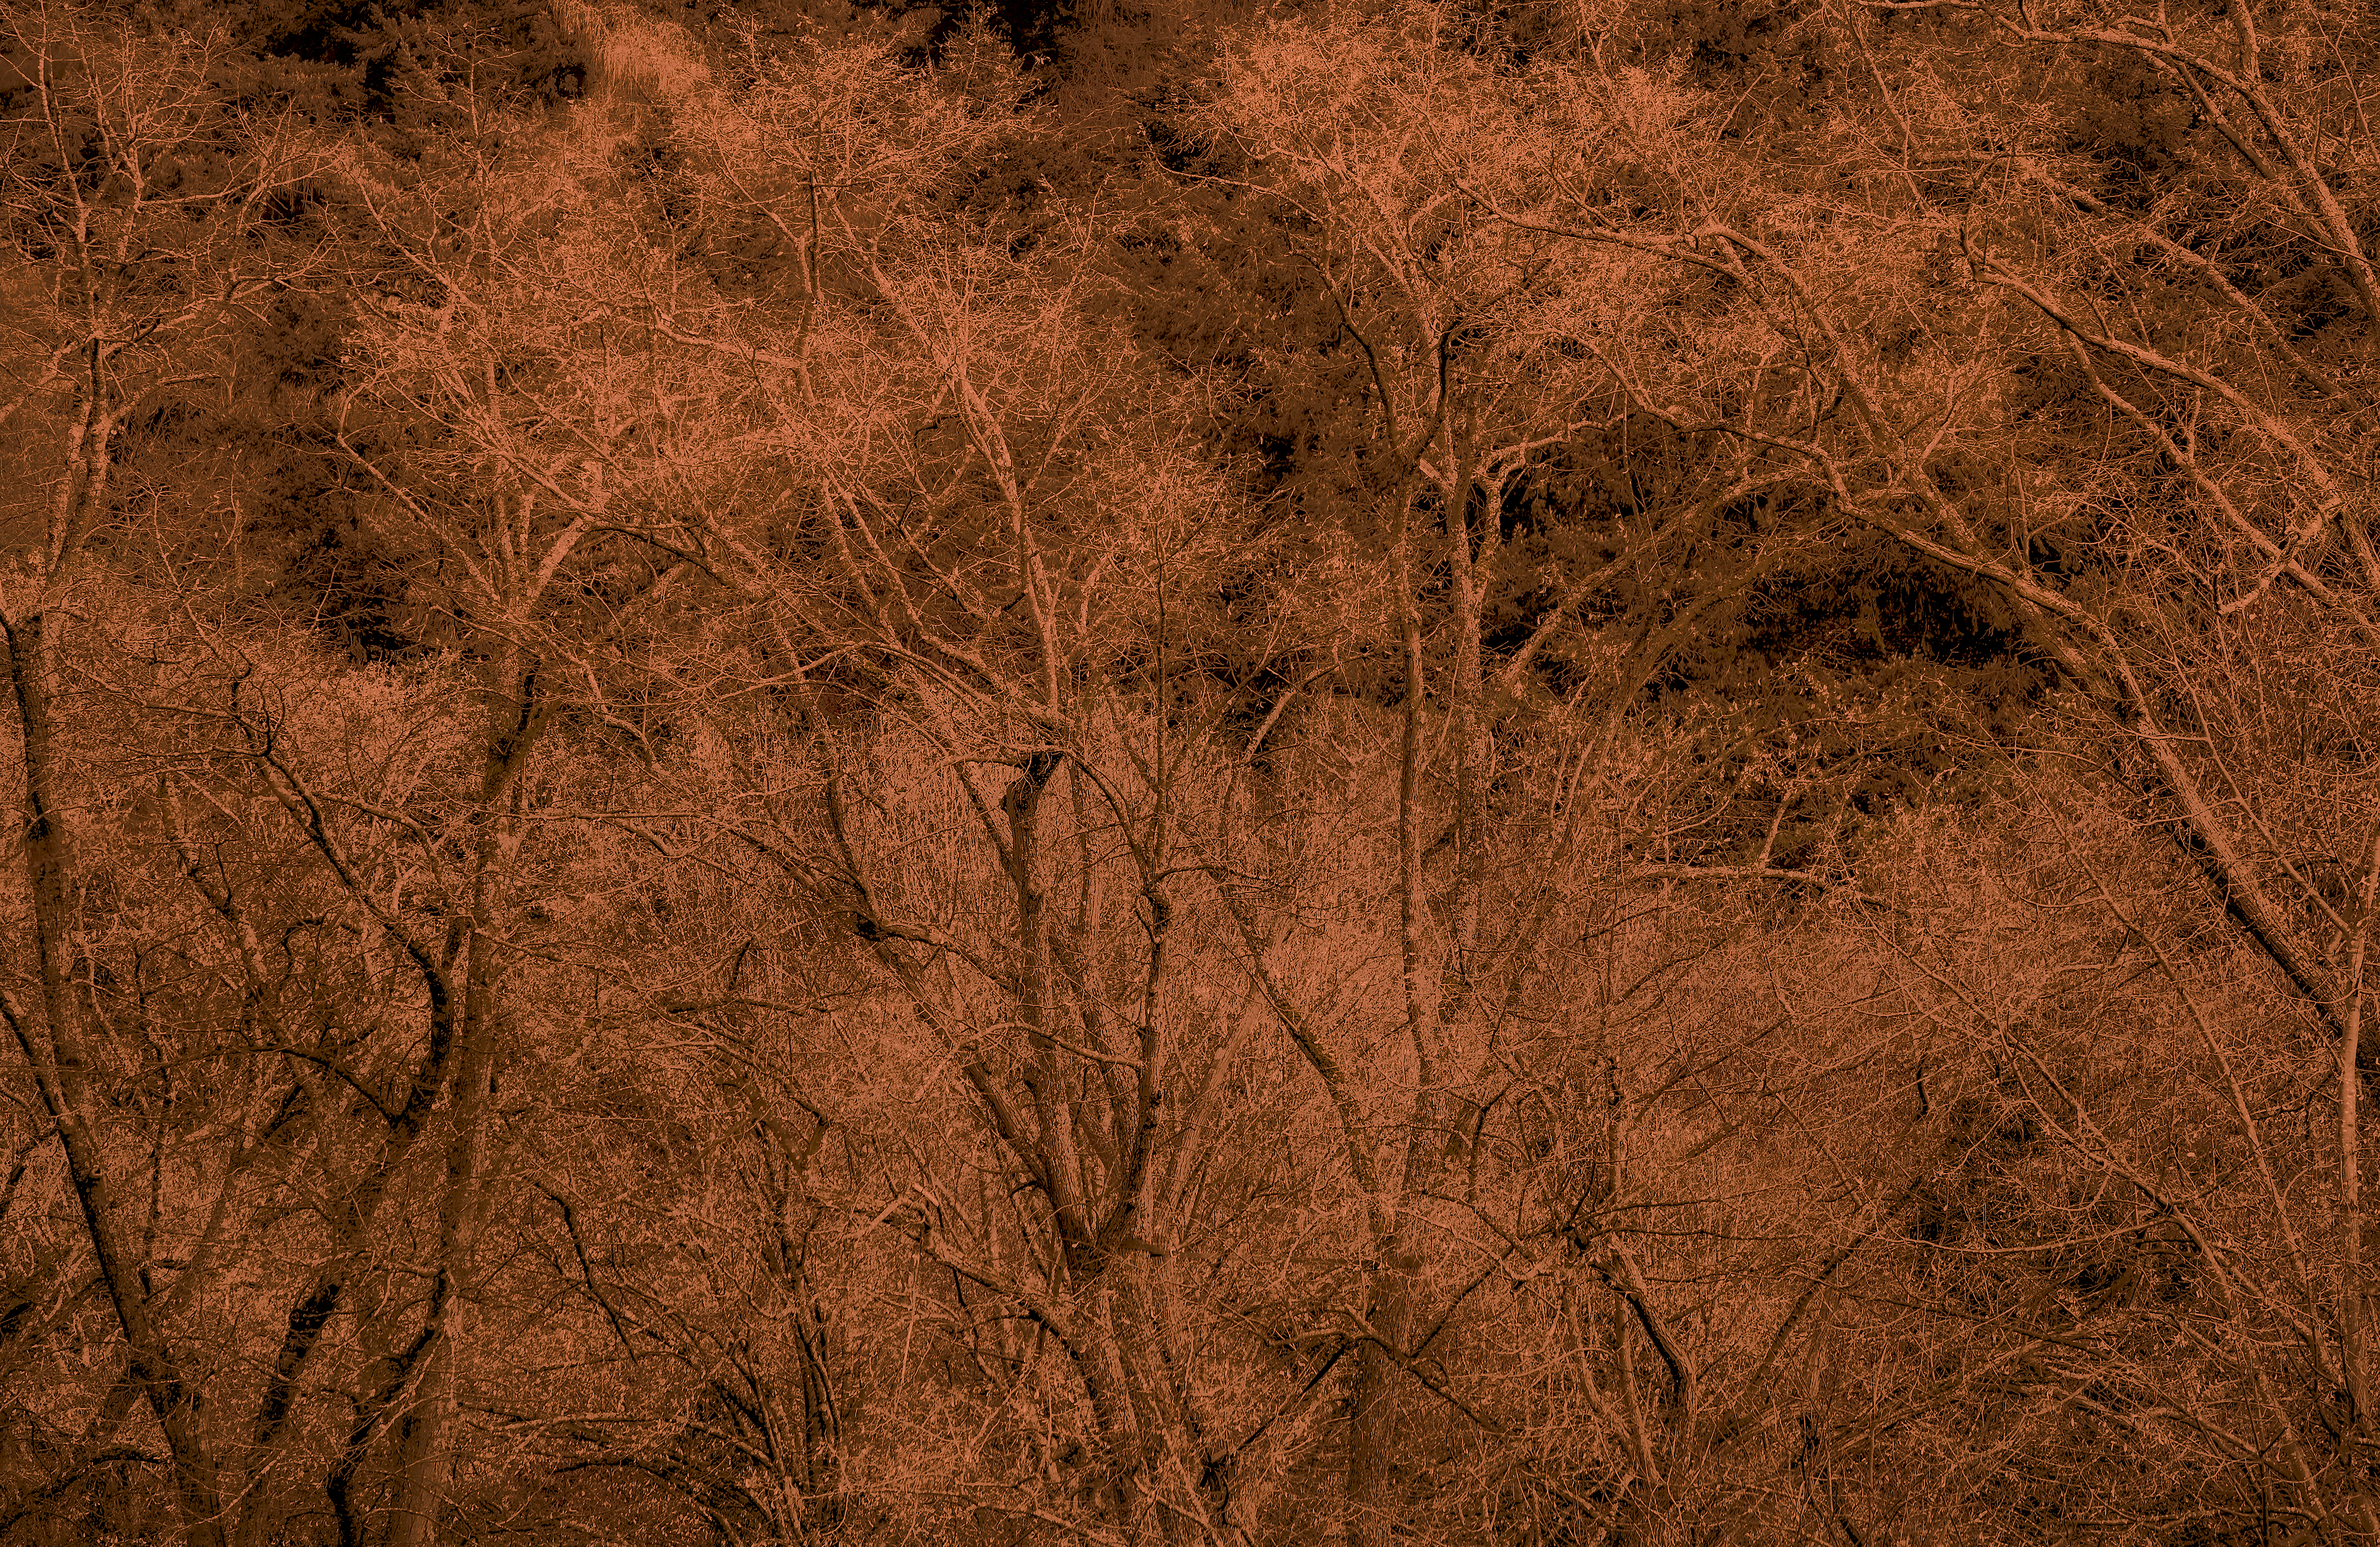
nature, forest landscape, flora, brown, twig, wood, natural landscape, Tints and shades, grassland, landscape, beige, pattern, deciduous, rectangle, grass, geology, soil, wildlife, prairie, shrub, shrubland, trunk, peach, forest, plant, savanna, visual arts, plant stem, groundcover, steppe